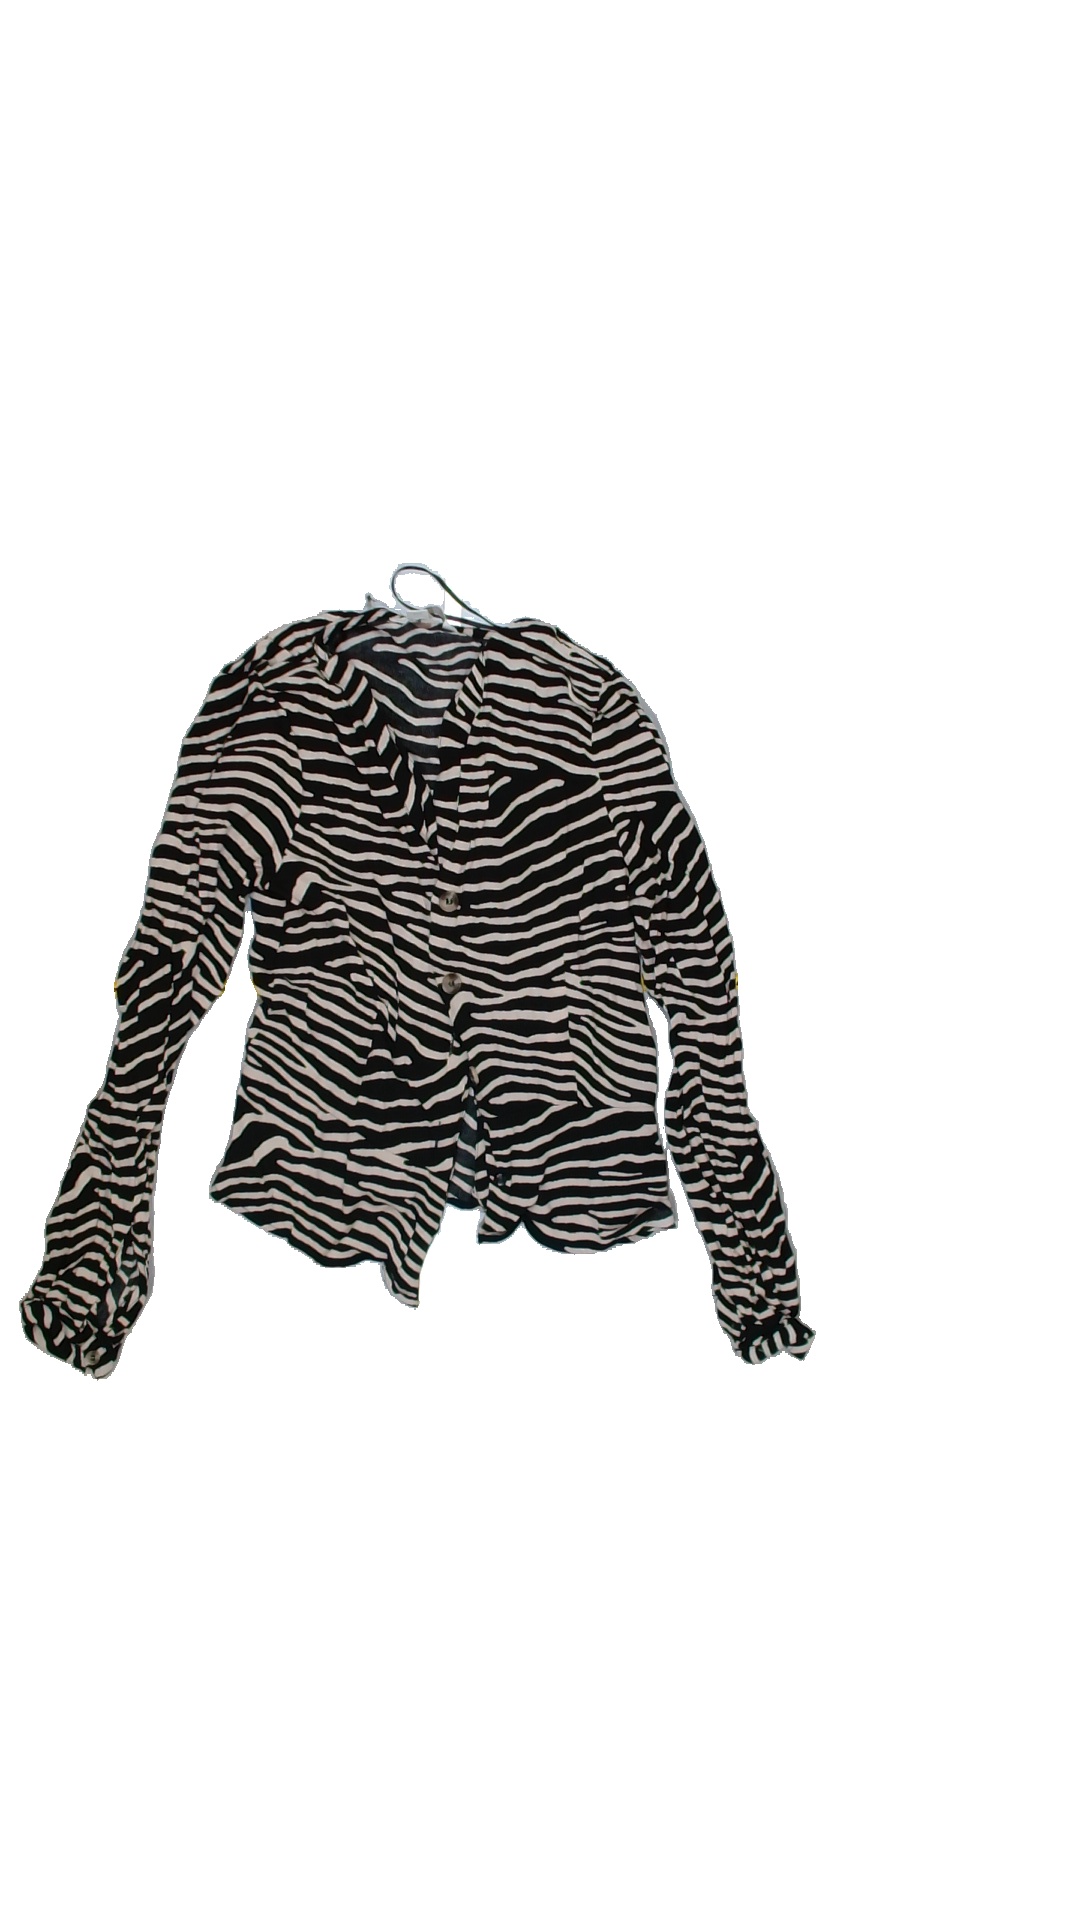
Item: Blouse (Ladies)
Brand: H&m
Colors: Black, White
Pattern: Animal print
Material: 100%viscose
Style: No trend
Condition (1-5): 3
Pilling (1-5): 4
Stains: No
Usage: Export
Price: <50